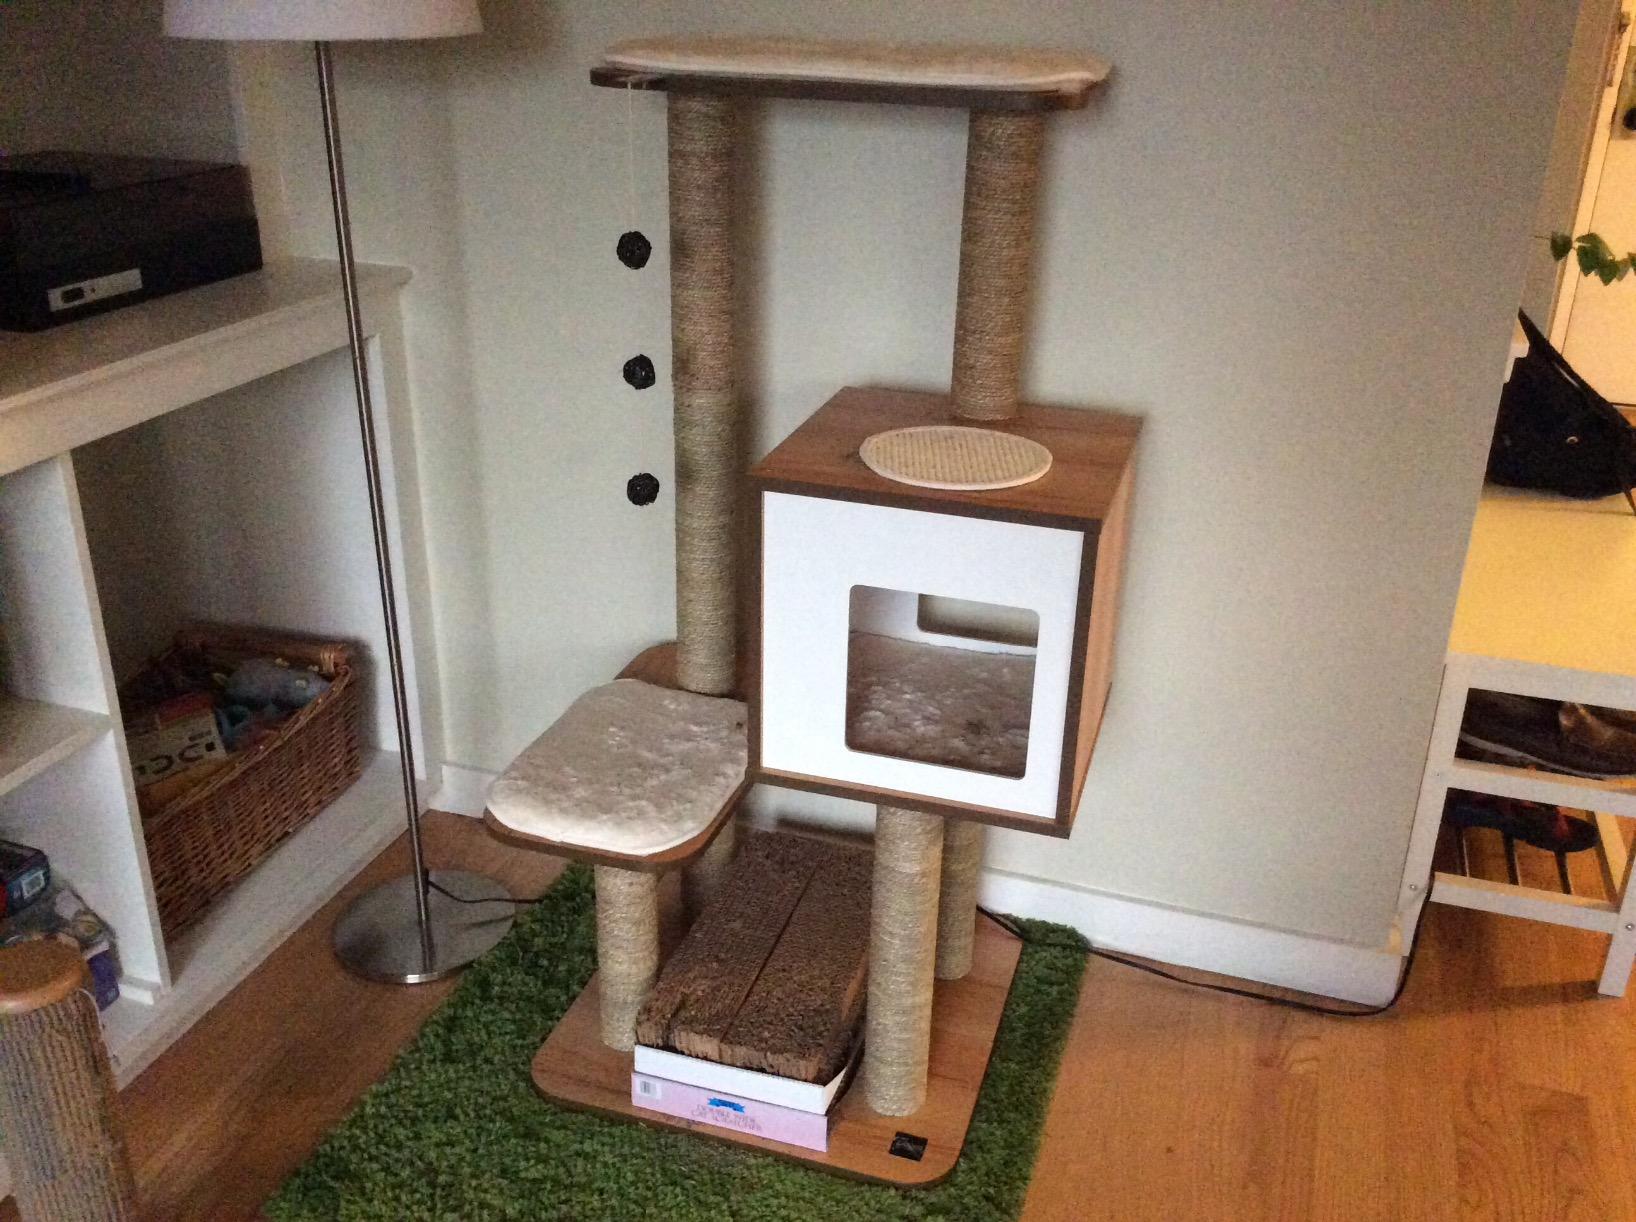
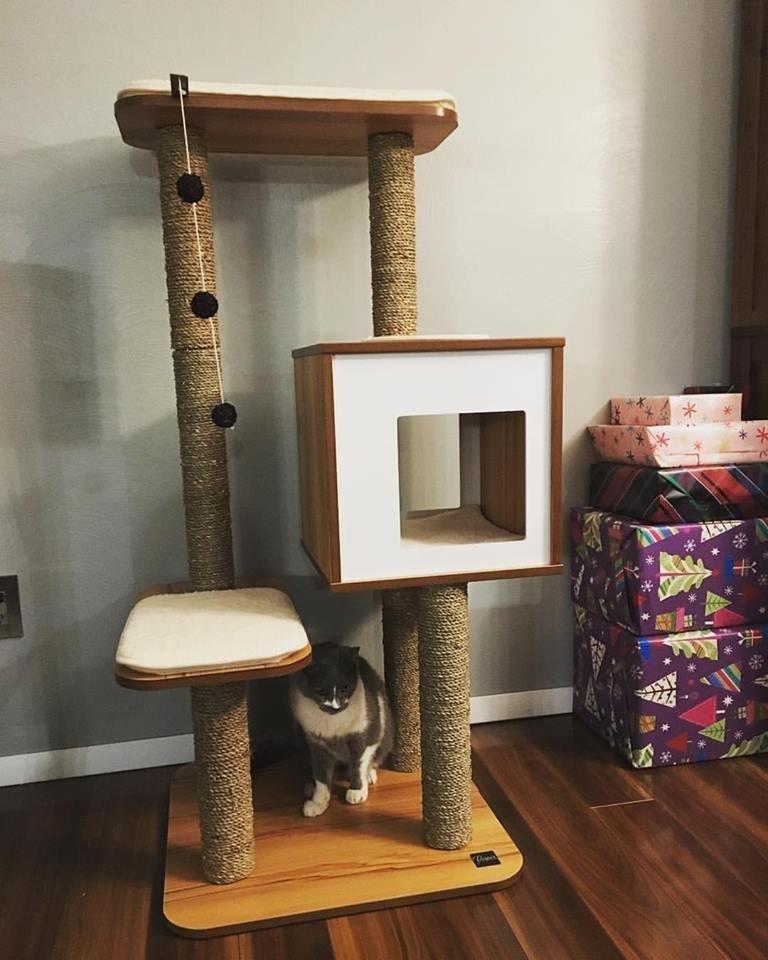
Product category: items_cat tree
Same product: yes